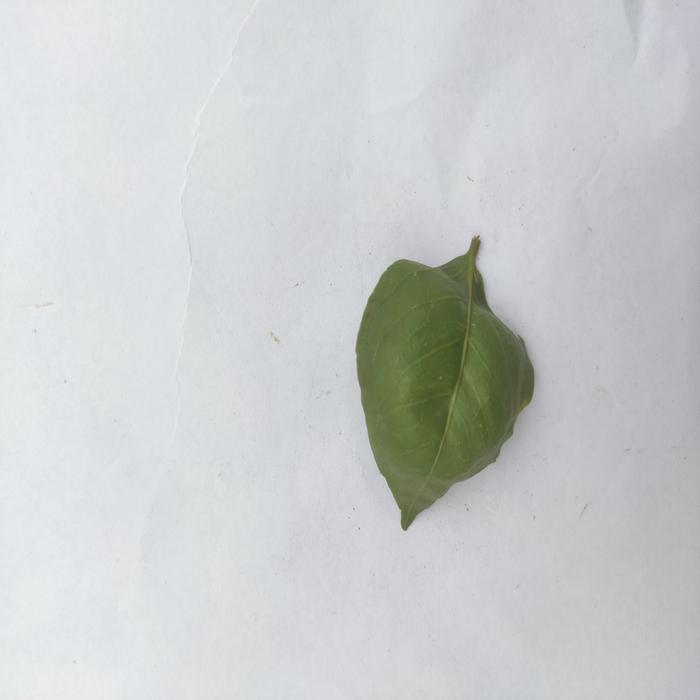
Crop: Aegle Marmelos
Leaf condition: Leaf_Curl